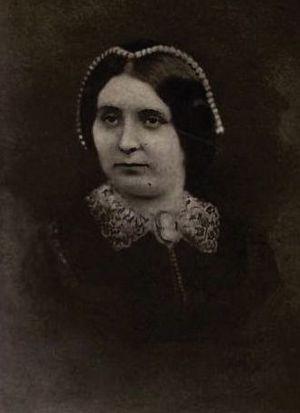
La maison Ravenscrag est une maison bourgeoise située dans le quartier du Mille carré doré de l'arrondissement Ville-Marie à Montréal au Canada.